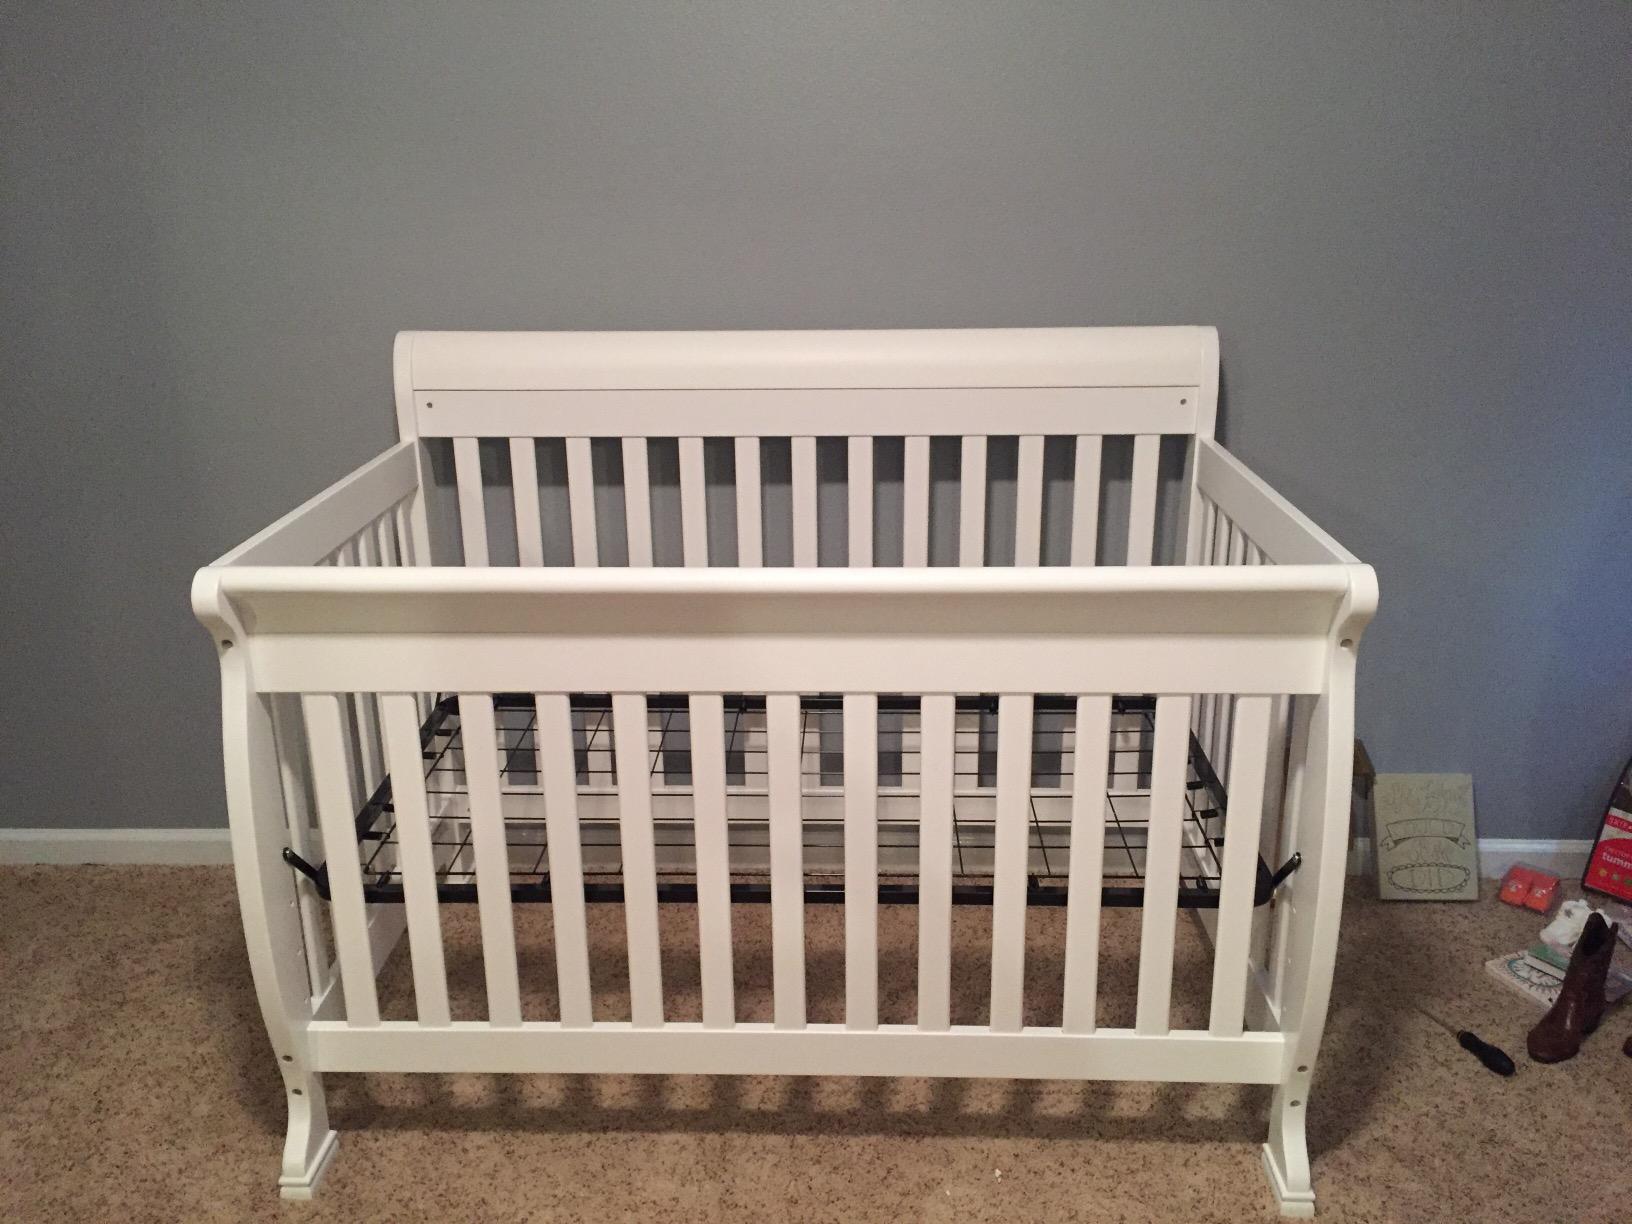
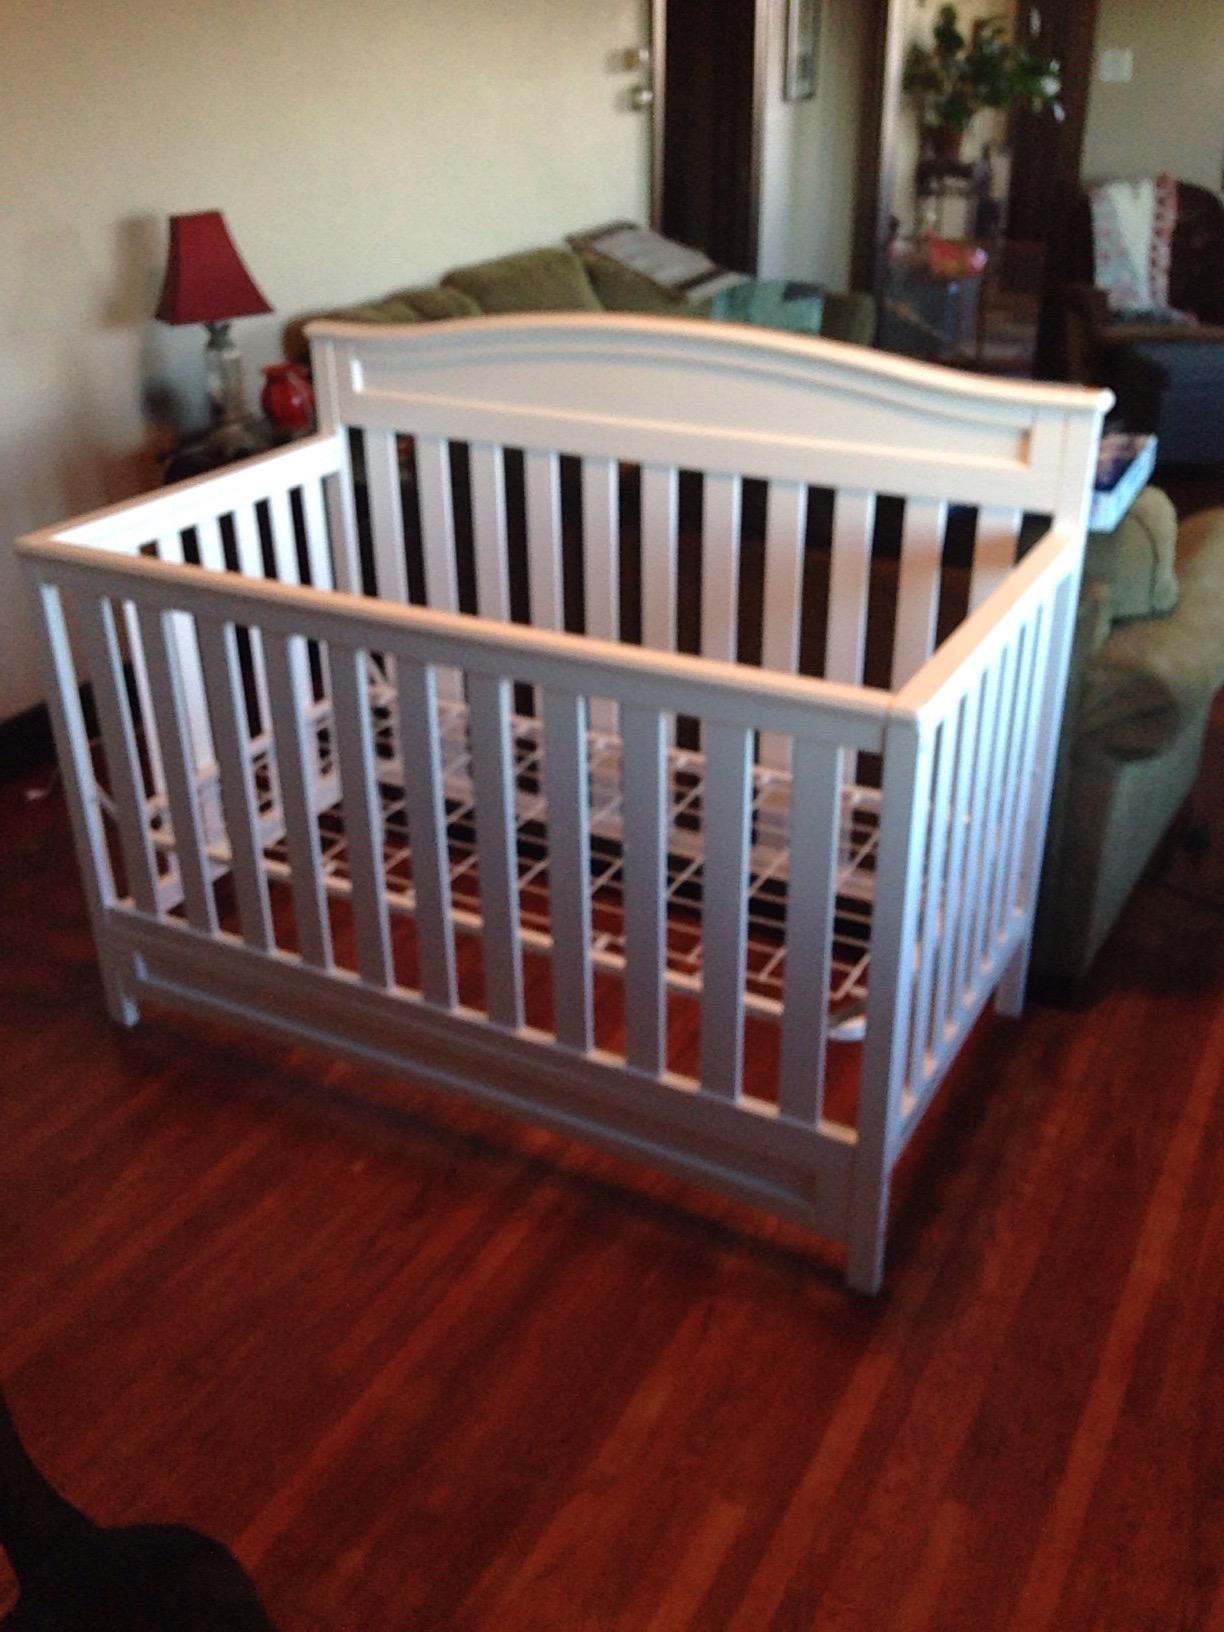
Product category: products_crib
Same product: no